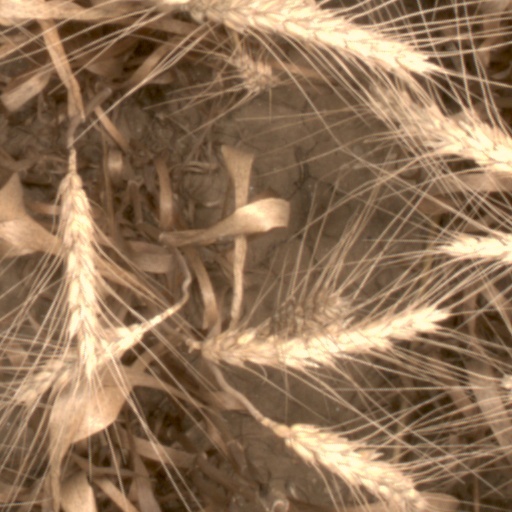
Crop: wheat